St. Gabriel's Catholic Parish Complex

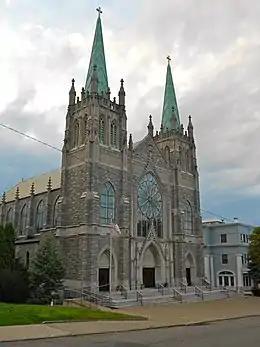
Church in 2013

St. Gabriel's Catholic Parish Complex is a historic Roman Catholic church complex located at 122-142 S. Wyoming Street in Hazleton, Luzerne County, Pennsylvania within the Diocese of Scranton.